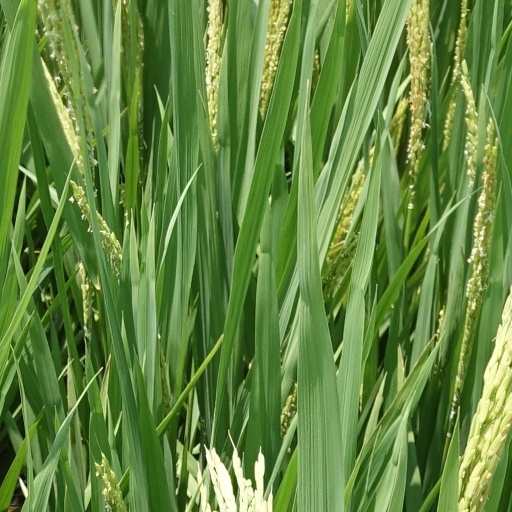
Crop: rice